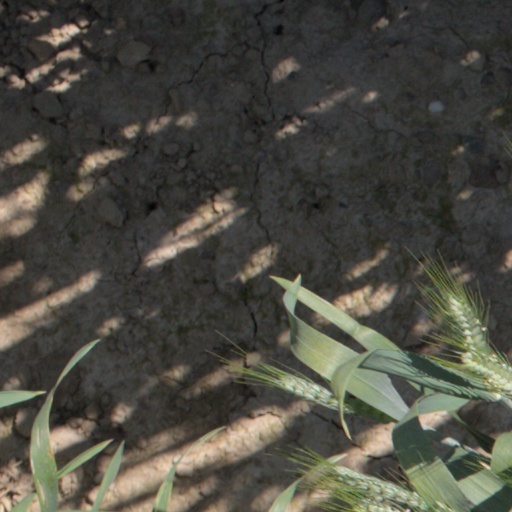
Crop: wheat